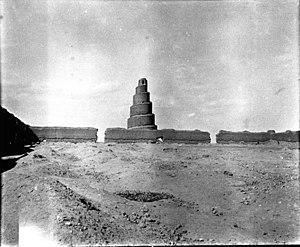
Gertrude Margaret Lowthian Bell, née le 14 juillet 1858 à Washington au Royaume-Uni et morte dans la nuit du 12 juillet 1926 à Bagdad, est une archéologue, exploratrice, écrivaine, femme politique, espionne et diplomate britannique.